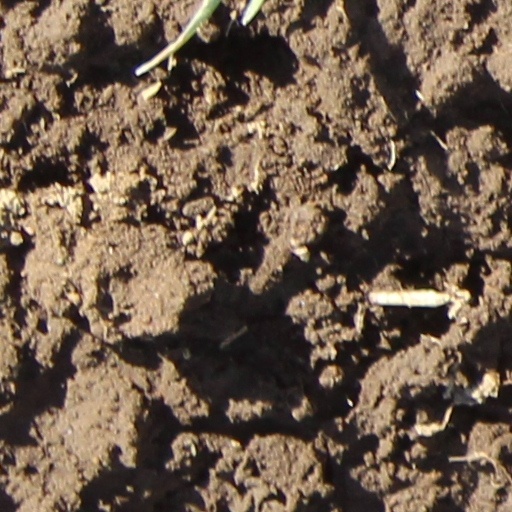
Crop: wheat